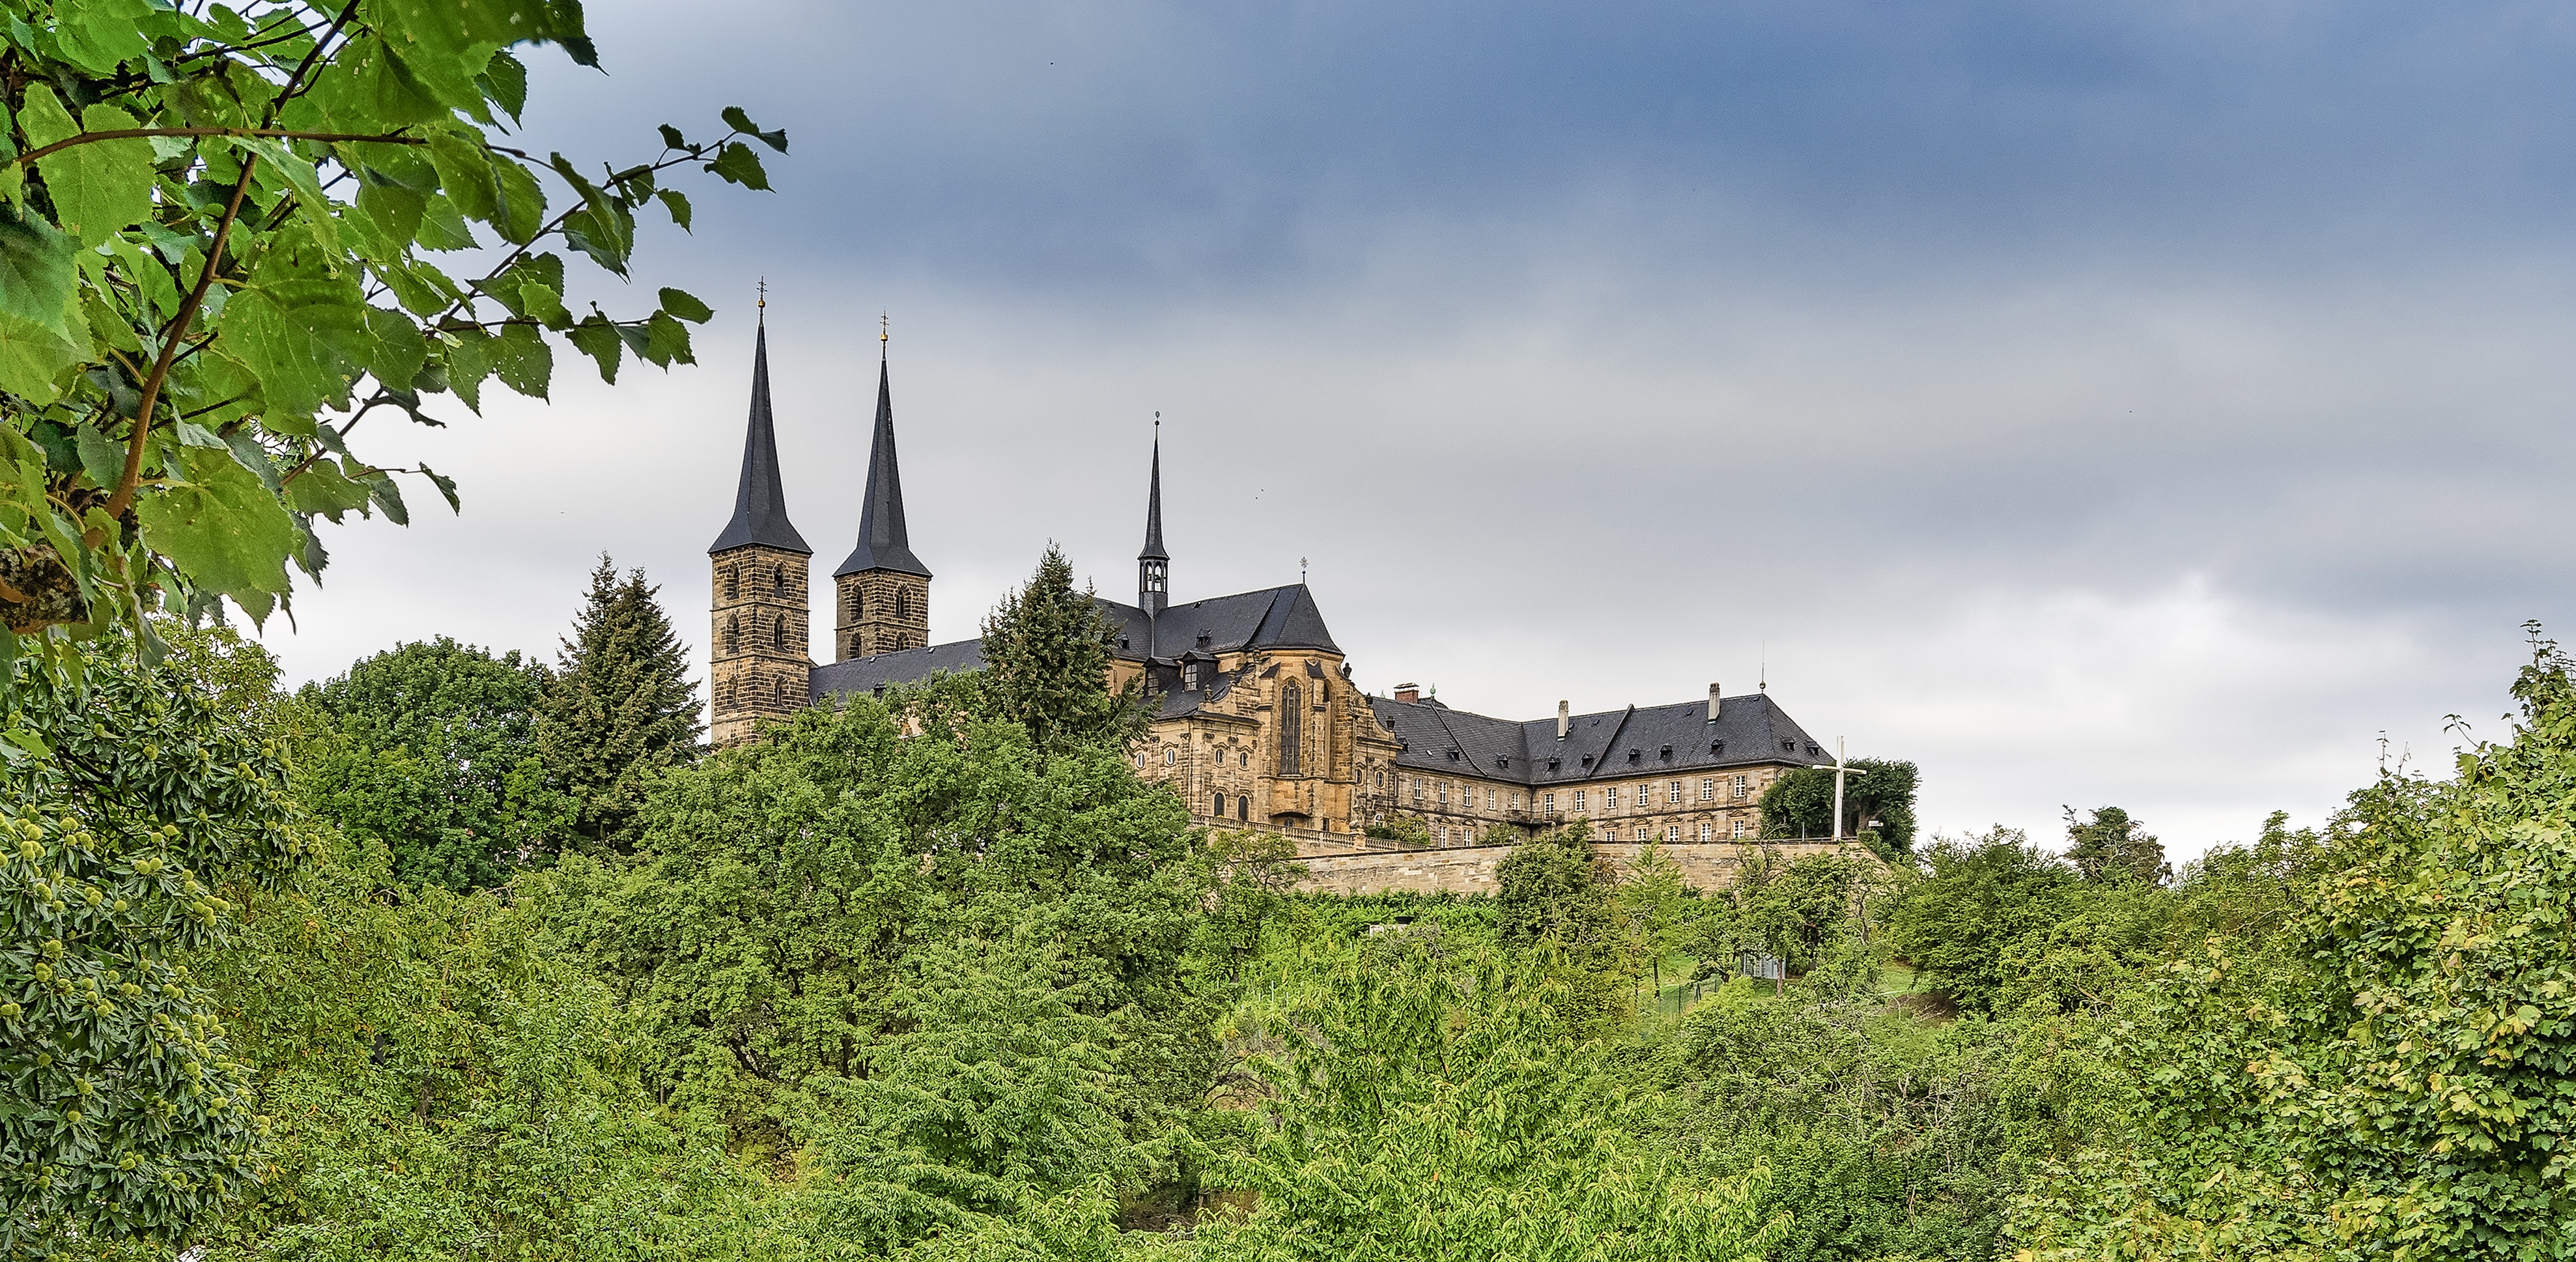
hill, building, chateau, castle, monastery, romanesque, middle ages, bamberg